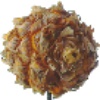
Label: Pineapple Mini 1